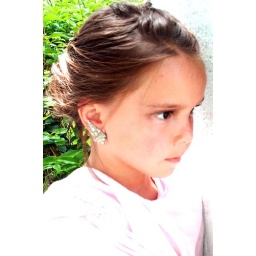
girl in a pink dress 4